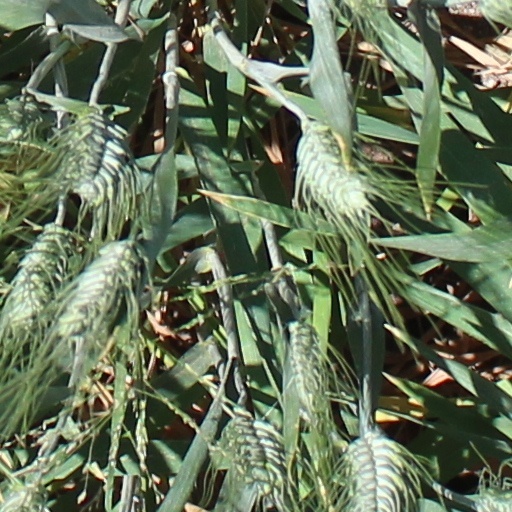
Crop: wheat